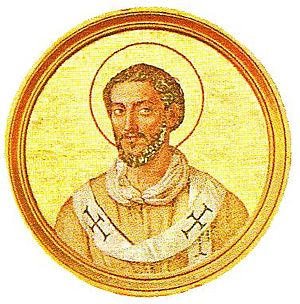
Pave Caius
Pave Caius 1. var pave fra 283 til sin død i 296. Han var søn af Gaius eller – ifølge Sankt Susanna af Concordius – en slægtning til kejser Diocletian, og han blev valgt til pave 17. december 283. Hans grav med den oprindelige inskription blev fundet i Calixtus-katakomberne, og i den befandt sig hans ring, som han brugte til at forsegle sine breve.